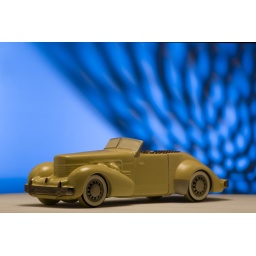
Strobist info: 285 through white paper above 1/8 power. Metz blue geled background